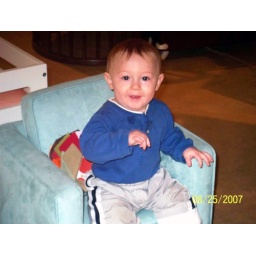
sitting in big boy chair